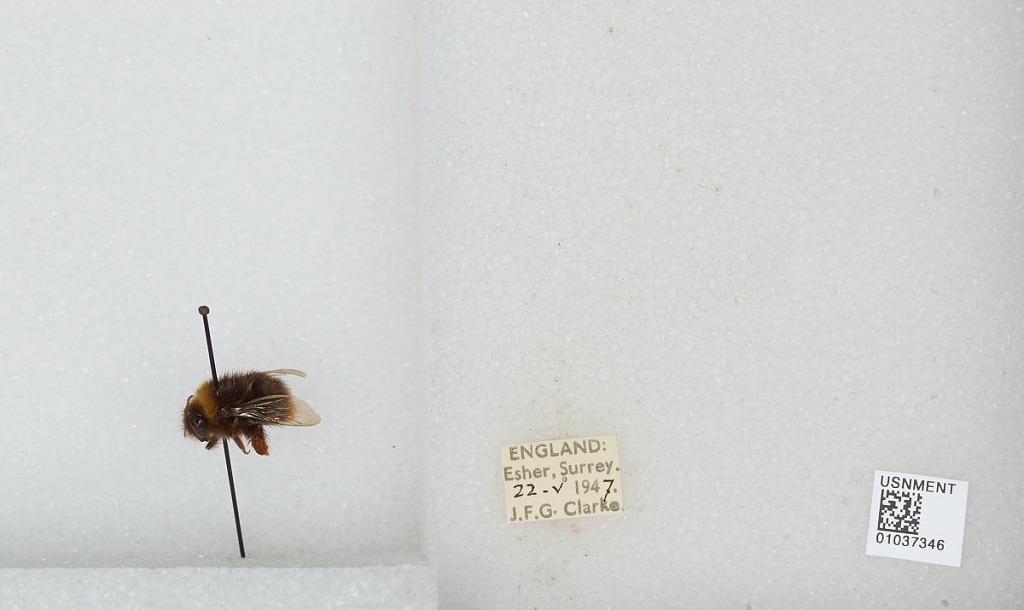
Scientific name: Bombus (Pyrobombus) pratorum (Linnaeus)
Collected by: J. Clarke
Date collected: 1947-5-22
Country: United Kingdom
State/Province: England
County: Surrey
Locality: Esher
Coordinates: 51.3691, -0.365